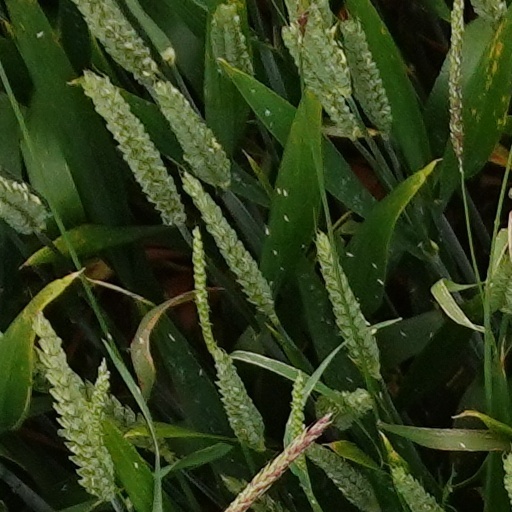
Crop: wheat